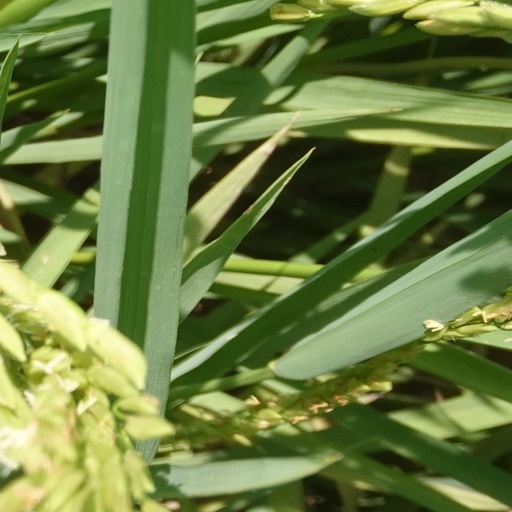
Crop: rice